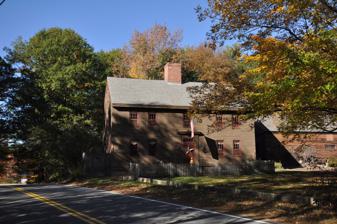
Building: Morrell House
Country: United States of America
Year built: 1763
Historic house in Maine, United States United States historic place Morrell House U.S. National Register of Historic Places Show map of Maine Show map of the United States Location Morrills Mill Rd., North Berwick, Maine Coordinates 43°21′21″N 70°44′20″W / 43.35583°N 70.73889°W / 43.35583; -70.73889 Area 1 acre (0.40 ha) Built 1763 ( 1763 ) Built by Winthrop Morrell Architectural style Colonial NRHP reference No. 76000194 Added to NRHP September 29, 1976 The Morrell House is a historic house on Morrills Mill Road in North Berwick, Maine .  Built in 1763 by a descendant of one of the area's first European settlers, it is a fine local example of Georgian craftsmanship.  It was listed on the National Register of Historic Places in 1976. Description and history The Morrell House stands on the east side of Morrills Mill Road, a short way south of its crossing of Great Works River near the town line between North Berwick and Sanford .  It is a 2 + 1 ⁄ 2 -story wood-frame structure, with a side-gable roof, large central chimney, clapboard siding, and a granite foundation.  Oriented to face south, the main facade is five bays wide, with a center entrance flanked by simple wooden pilasters and topped by a transom window and simple pediment.  The interior follows a typical period central-chimney plan, with a narrow winding staircase in the front vestibule, with the parlor to the right and study to the left.  The rear of the house is taken up by the kitchen, with a second staircase leading to one of the three bedrooms upstairs. The area that is today North Berwick was originally part of Kittery in the 17th century, when land was granted here to John Morrell, Sr.  He built a log house in the area in 1640, and his sons Peter and Jedediah operated mills on the Great Works River.  Jedediah's son Winthrop built this house in 1763.  The building underwent a major restoration in the early 1970s. See also National Register of Historic Places listings in York County, Maine References